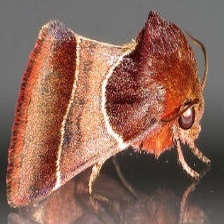
Species: ARCIGERA FLOWER MOTH